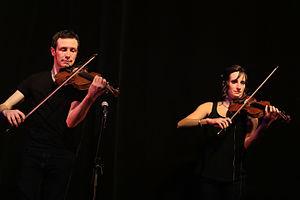
Dour/Le Pottier quartet en fest-noz lors du festival Yaouank le 21 novembre 2015 au Parc des Expositions de Rennes.
La pratique du violon en Bretagne est une pratique indissociable de la musique traditionnelle bretonne. Elle est très courante dans les régions Bretagne et Pays de la Loire. L’exercice du violon pour la musique bretonne se distingue en deux pratiques définies, l’une n’empêchant pas la pratique de l’autre. Il s’agit de la pratique de sonneur et celle de musicien de groupe.